Antoine Le Moiturier

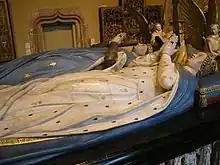
"Tomb of Duke John the Fearless and Margaret of Bavaria" by Antoine Le Moiturier, Palace of the Dukes of Burgundy

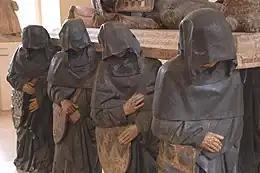
Pleurants, circa 1480, attributed to Le Moiturier on the tomb of Philippe Pot, now located in the Louvre

Antoine Le Moiturier (1425–1495) was a French sculptor. He was born in Avignon into a family of sculptors. His uncle was the itinerant French master Jacques Morel.